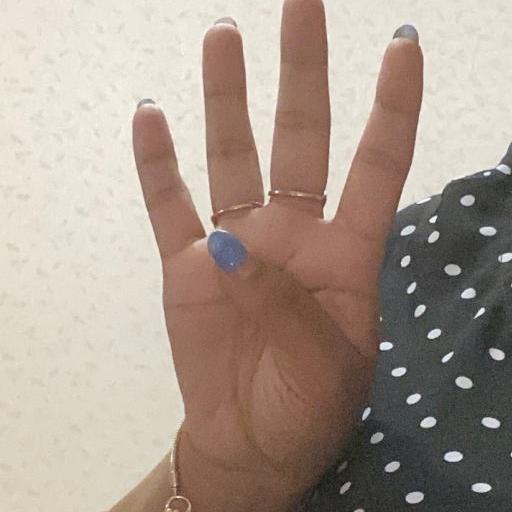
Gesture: four